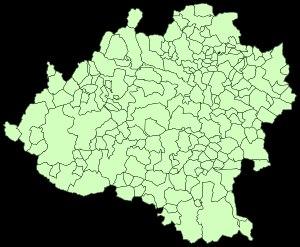
Liste des 183 communes de la province de Soria dans la communauté autonome de Castille-et-León en Espagne.